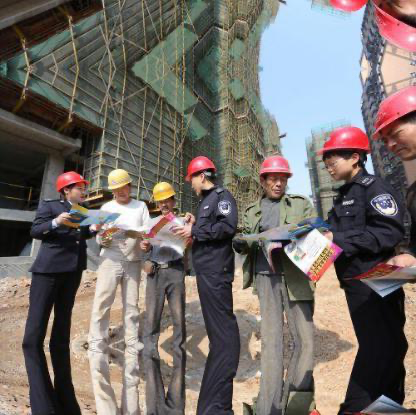
Objects in the image:
label: helmet
label: helmet
label: helmet
label: helmet
label: helmet
label: helmet
label: helmet
label: helmet
label: helmet